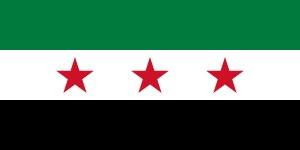
L'opposition syrienne est un terme générique qui désigne les groupes et les individus qui exigent un changement de régime en Syrie et qui s'opposent au gouvernement du parti Baath. Les groupes d'opposition en Syrie ont pris une nouvelle voie en 2011 après le déclenchement de la guerre civile syrienne car ces groupes se sont unifiés pour former la Coalition nationale syrienne et bénéficié d'un soutien international et ont été reconnus comme partenaires dans le dialogue, et ils ont été reconnus par la Libye. En novembre 2012, un nouveau groupe d'opposition générique a été formé sous le nom de Coalition nationale pour la révolution syrienne et des forces d'opposition, et il a été officiellement reconnu par le Conseil de coopération des États arabes du Golfe, dirigé par le Royaume d'Arabie saoudite et l'État du Qatar comme << le représentant légitime du peuple syrien >> et << le représentant des aspirations du peuple syrien >>. À la Ligue des États arabes.